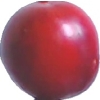
Label: cherry_wax_red